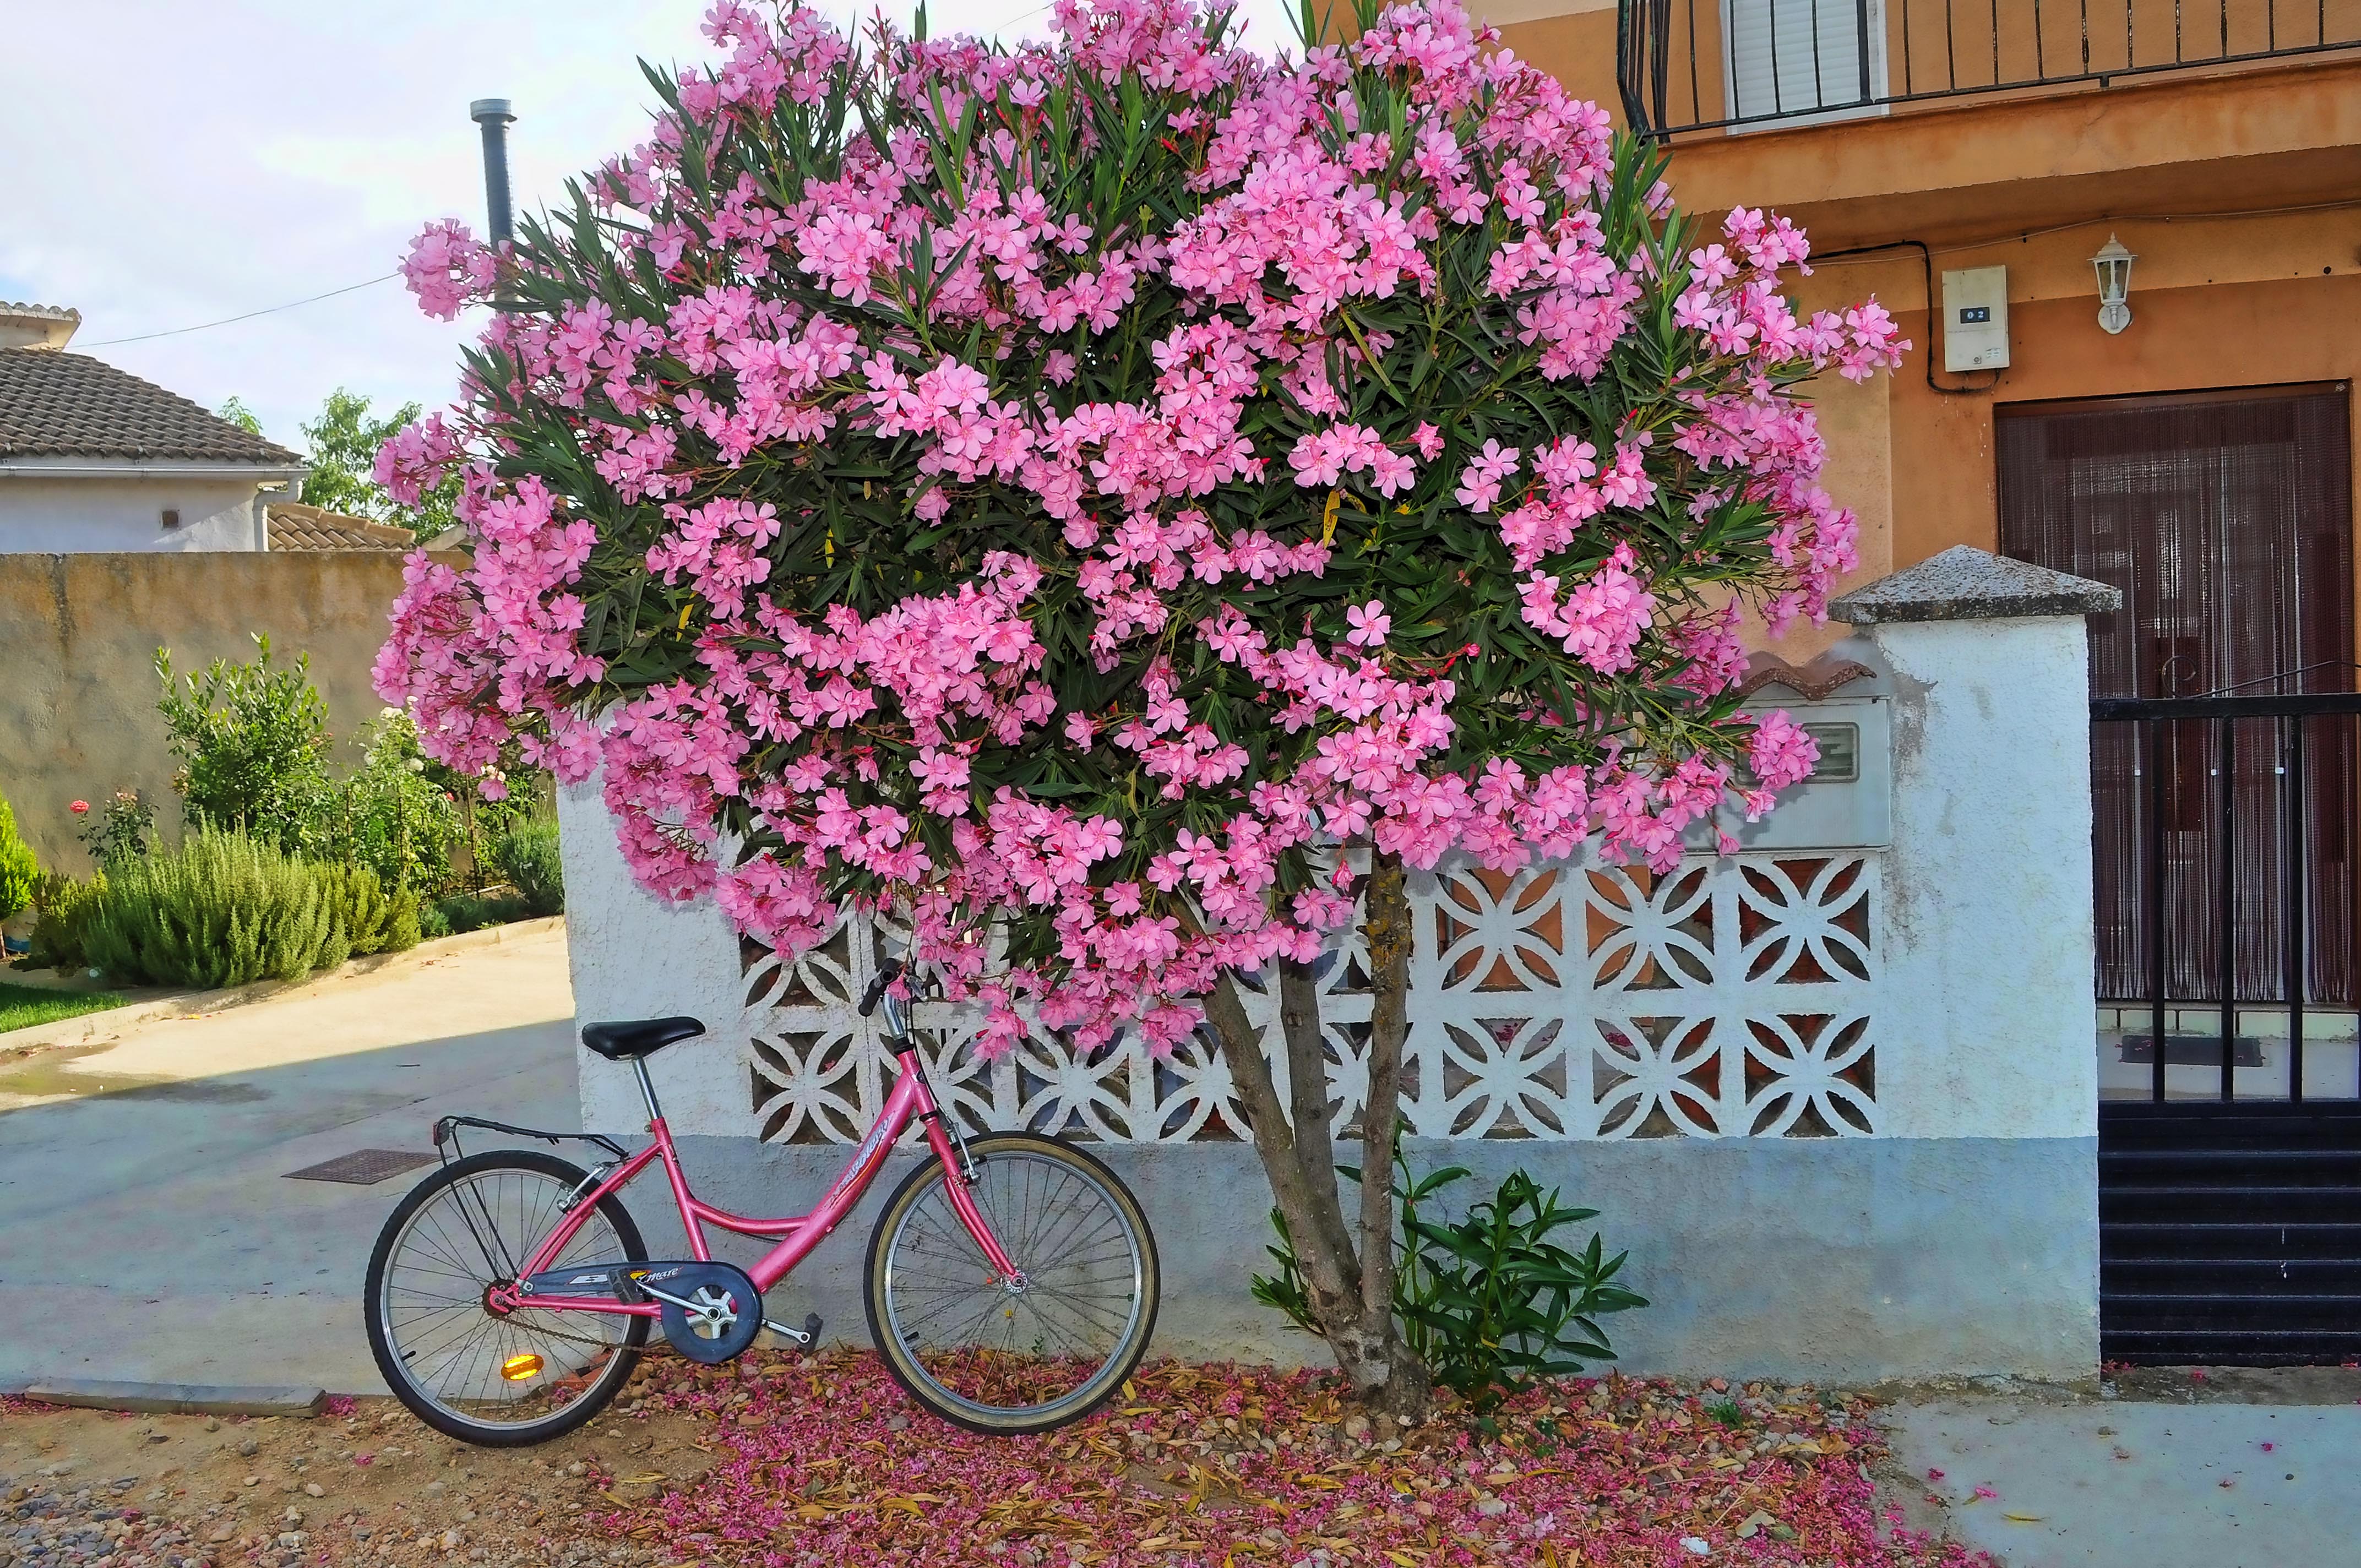
nature, plant, flower, nikon, shrub, naturaleza, flores, floristry, flowering plant, woody plant, land plant